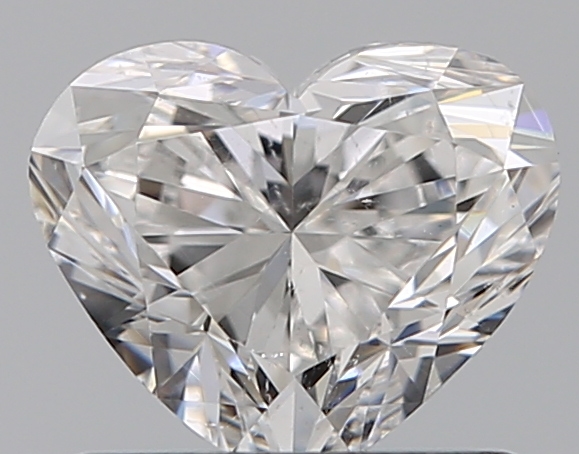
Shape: heart
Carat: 0.72
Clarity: SI1
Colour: E
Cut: EX
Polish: EX
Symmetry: VG
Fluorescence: N
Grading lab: GIA
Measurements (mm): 5.21 x 6.19 x 3.63